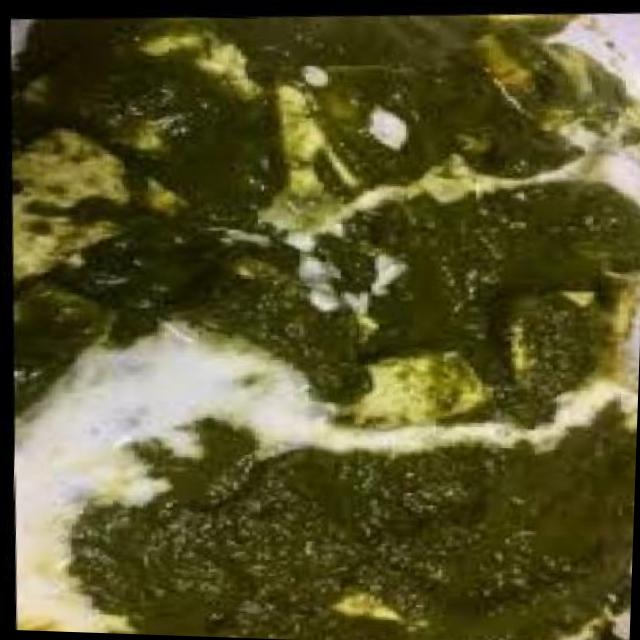
Dish: palak_paneer